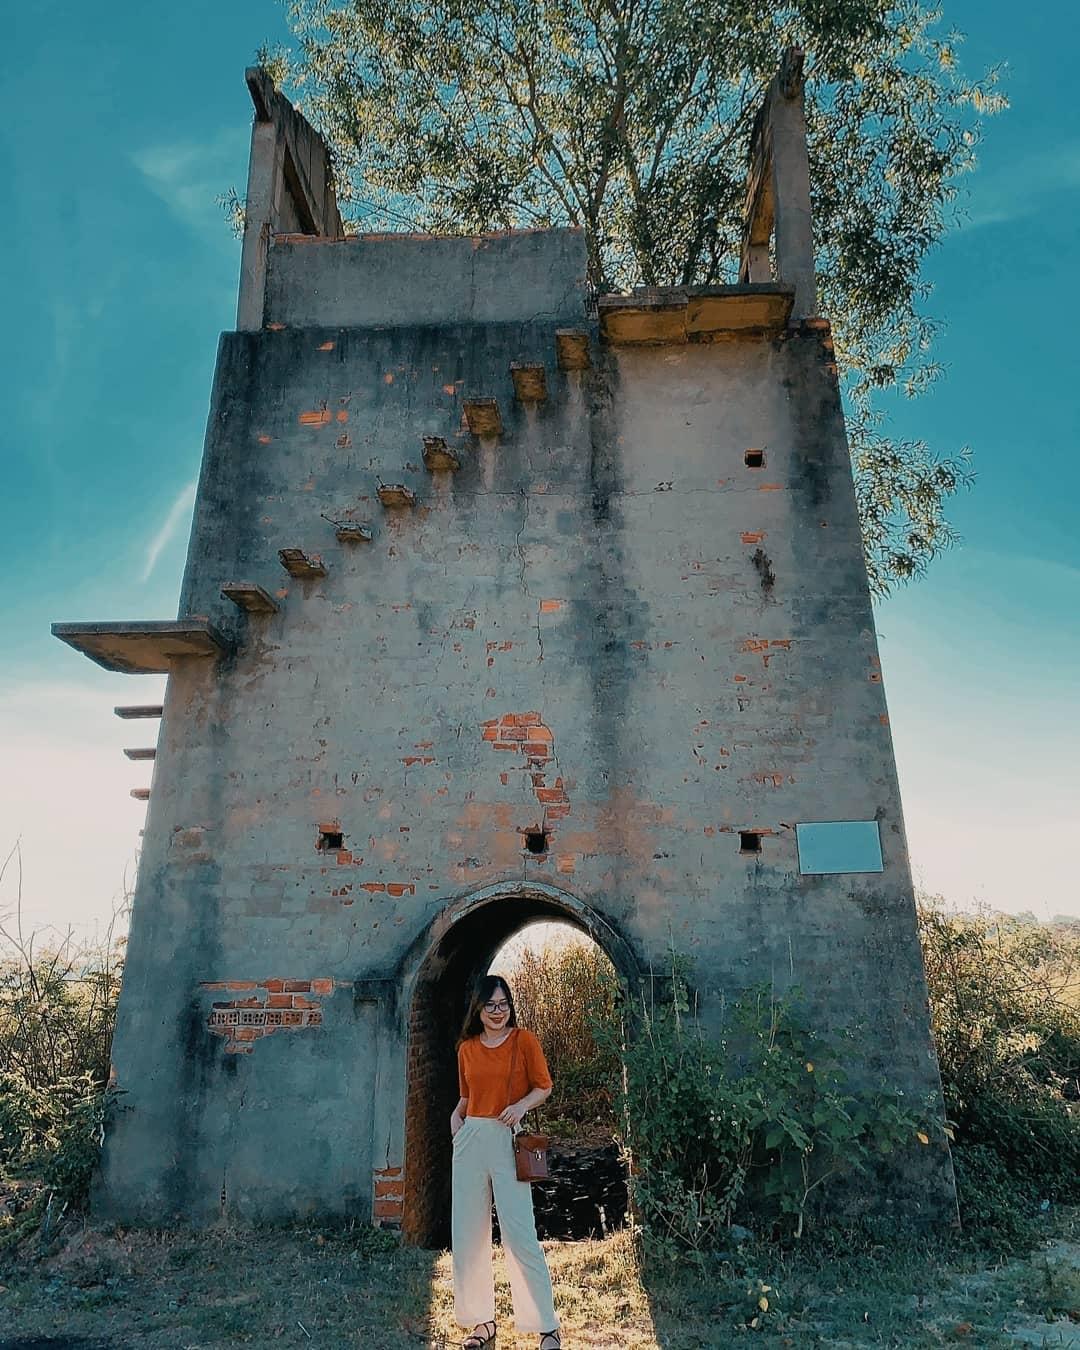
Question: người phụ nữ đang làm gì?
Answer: người phụ nữ đang tạo dáng chụp ảnh